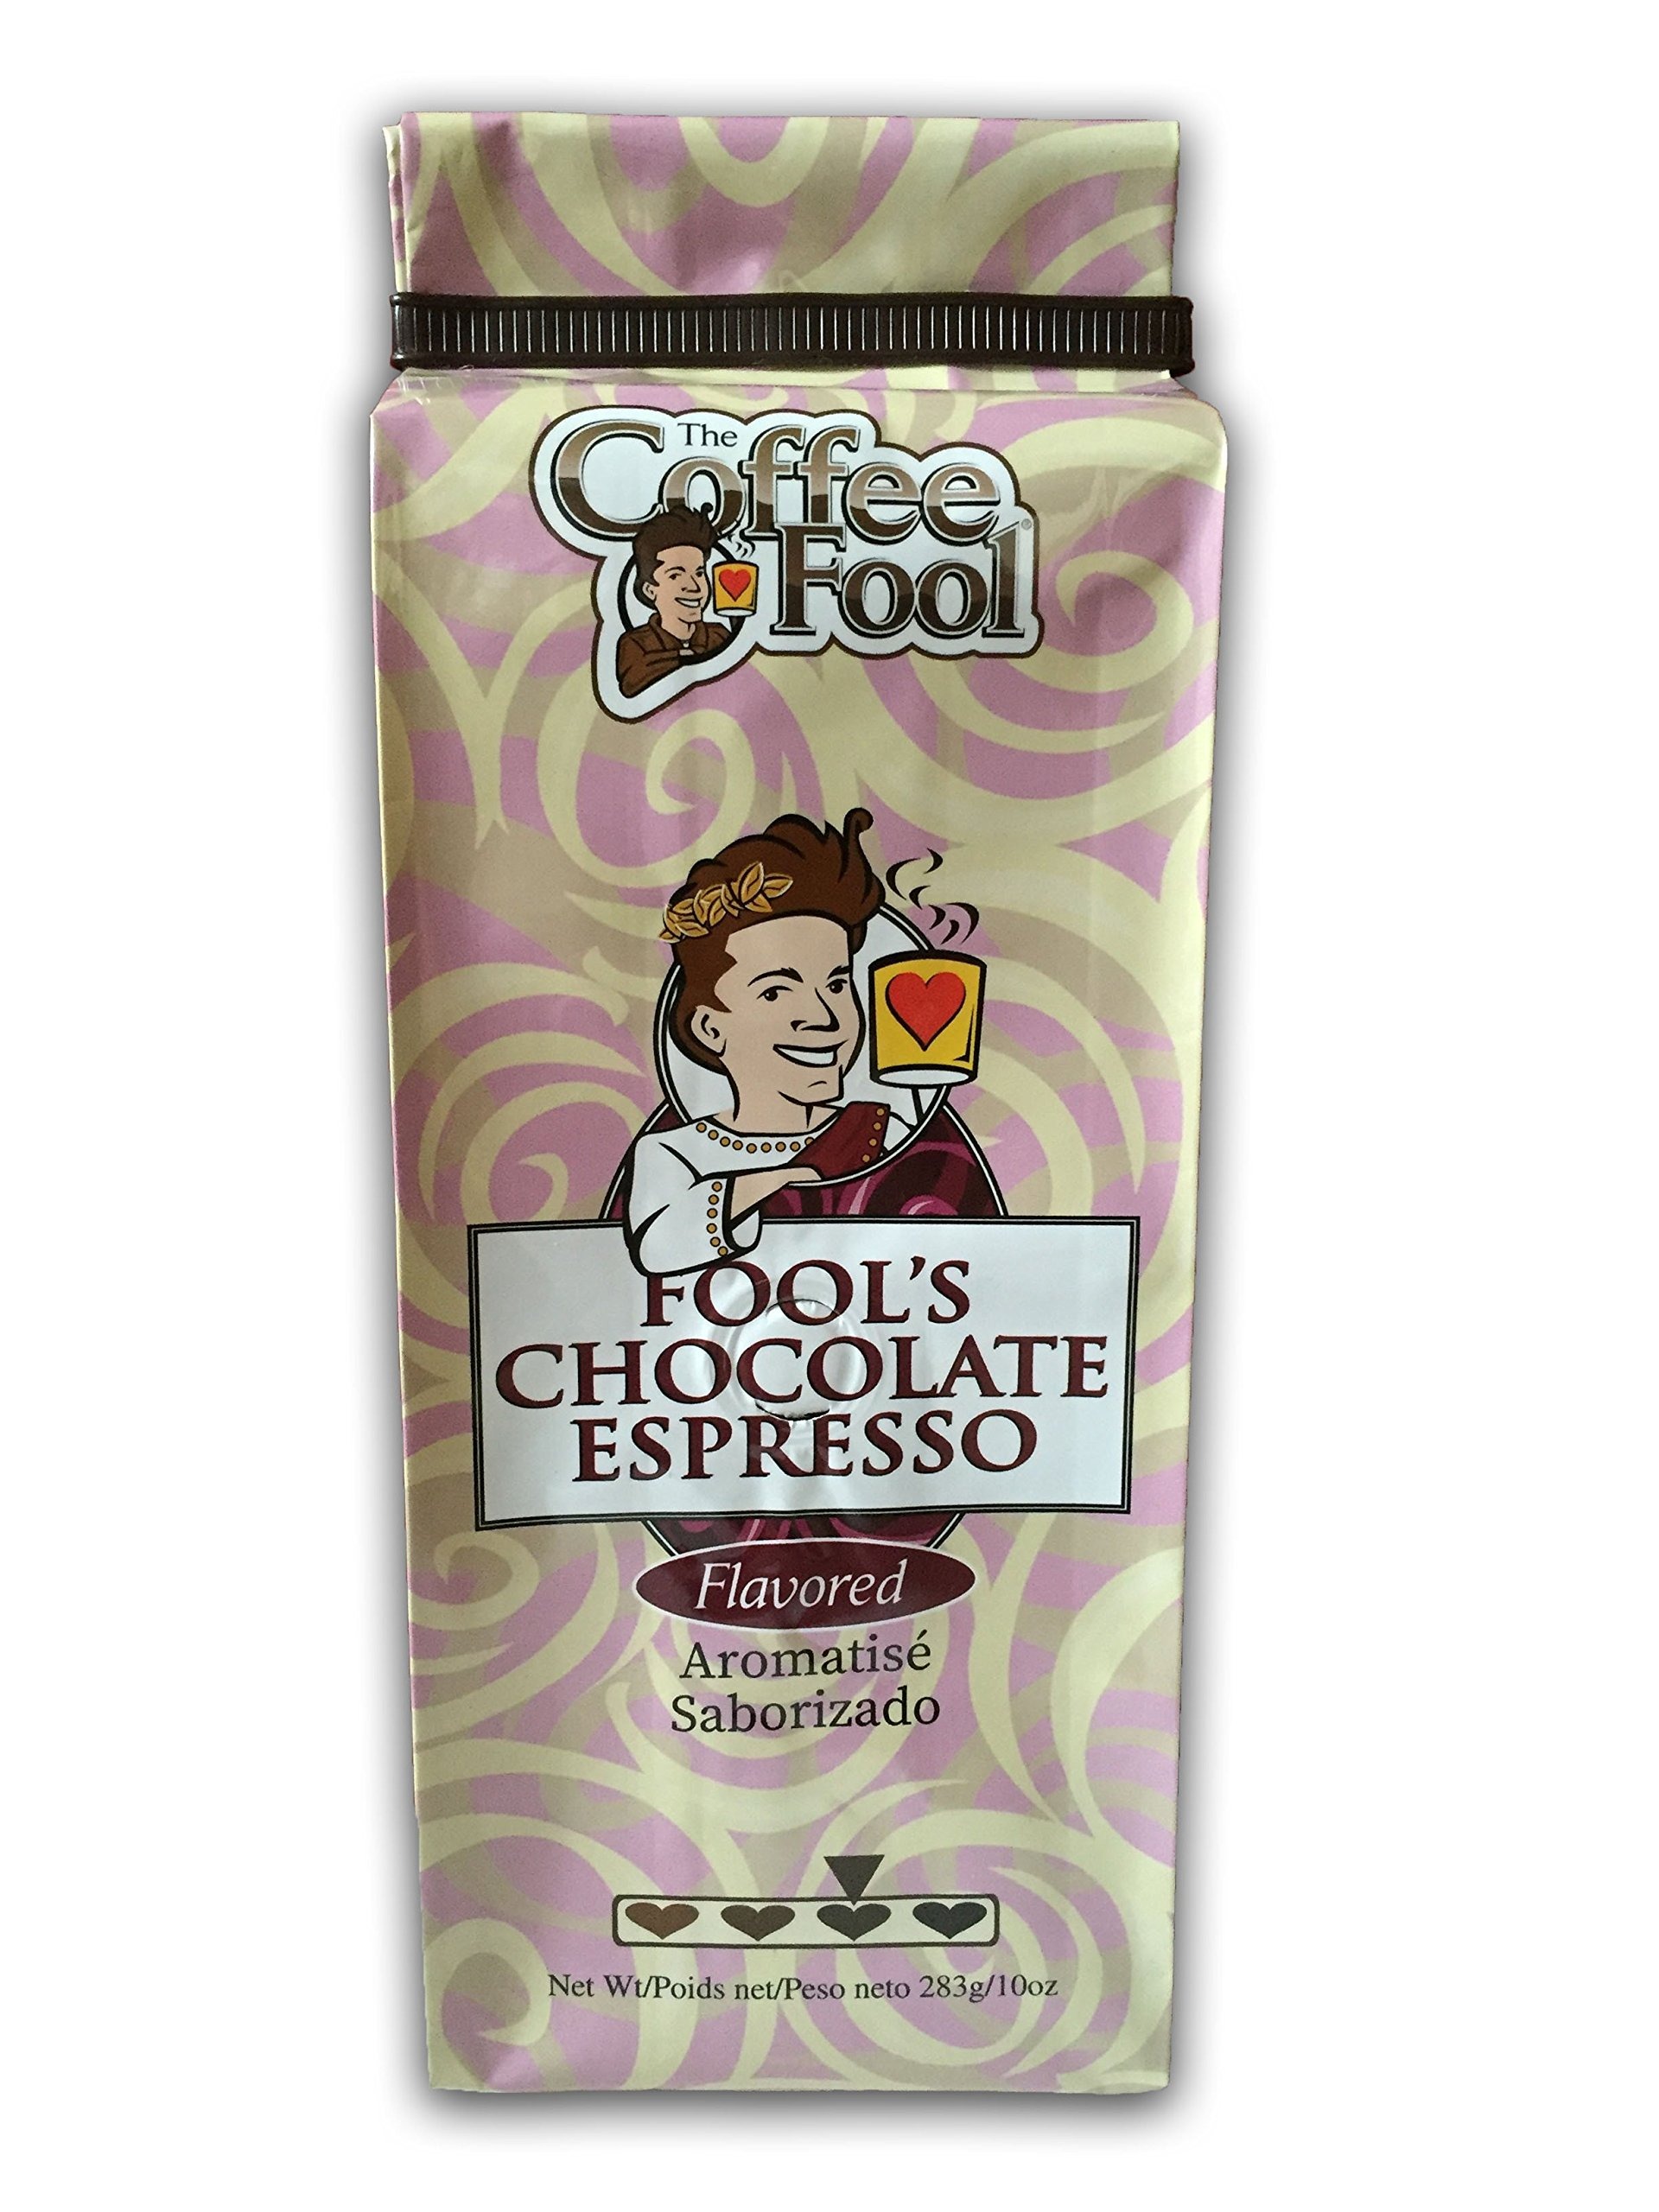
Item Name: Coffee Fool's Chocolate Espresso (Strong Drip Grind)
Bullet Point 1: Roasted dark with no hint of burnt or bitter flavor
Bullet Point 2: 100 Percent Pure High Grade Arabica Beans
Bullet Point 3: Naturally and Artificially Flavored
Bullet Point 4: Roasted in the USA
Bullet Point 5: Bags made in the USA
Value: 10.0
Unit: Ounce

Price: 20.86